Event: Nepal Earthquake
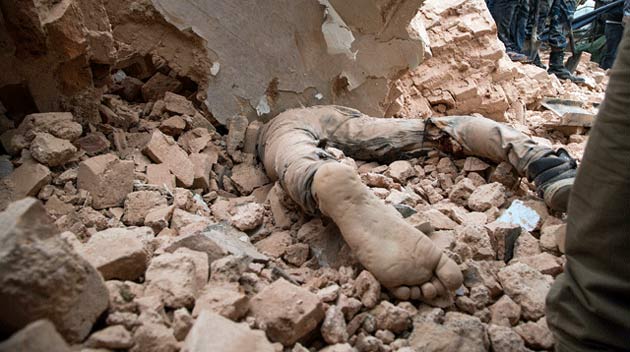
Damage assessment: no_damage